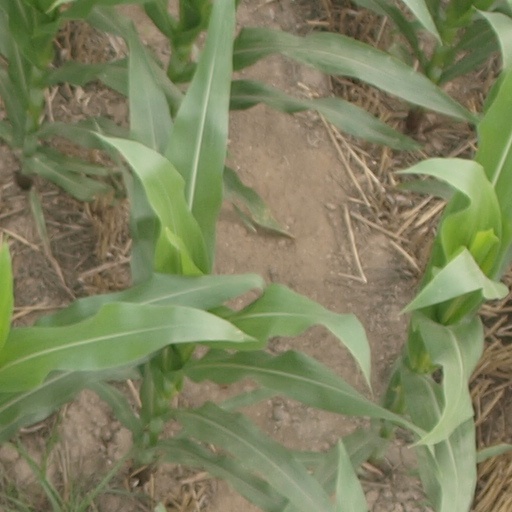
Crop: maize; corn